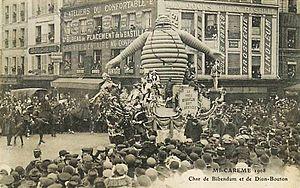
Le char de Bibendum et De Dion-Bouton à la Mi-Carême 1908 à Paris.
La Mi-Carême à Paris, longtemps appelée également Fête des Blanchisseuses, est de facto au moins depuis le XVIIIᵉ siècle la fête des femmes de Paris dans le cadre du très féminin Carnaval de Paris.
De Dion-Bouton est un constructeur français d'automobiles de qualité, d'autorails et de moteurs de la fin du XIXᵉ siècle et du début du XXᵉ siècle fondé en 1883 par Jules-Albert de Dion, Georges Bouton et Charles-Armand Trépardoux.